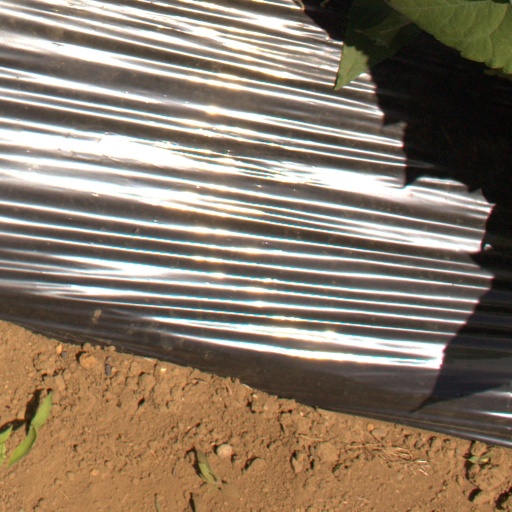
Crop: Jerusalem artichoke